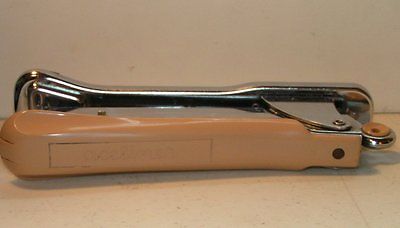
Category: stapler